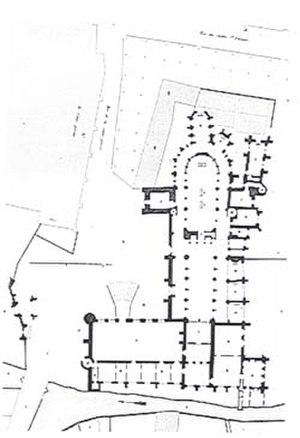
Plan de l'ancien Palais des comtes de Champagne et de la collégiale Saint-Etienne
Le château des comtes de Champagne était un château situé à Troyes, en France.
La collégiale Saint-Étienne est une église fondée à Troyes en 1157, par le comte Henri Iᵉʳ de Champagne. Il souhaitait en faire la nécropole de sa famille, la Maison de Blois, mais cette ambition ne se réalisera pas. L'église est démolie pendant la Révolution française.